Harry Miner

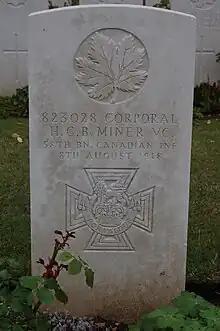
Miner's grave at Crouy Military Cemetery

In November 1915, after the outbreak of the First World War, he enlisted in the Canadian Army. He volunteered for the Canadian Expeditionary Force and was posted to the 142nd Battalion. Arriving in England at the end of October 1916 as a lance corporal, he was transferred to the 161st Battalion. Then, after a period of training, he was sent to the Western Front and taken onto the strength of the 58th Battalion, part of 9th Brigade, 3rd Canadian Division. In early 1918, he was awarded the Croix de Guerre for his actions as a leader of a wiring party late the previous year. He was also promoted to corporal.